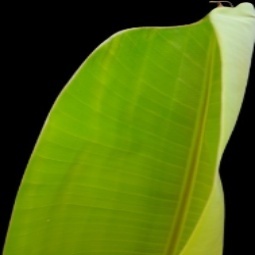
Label: Zinc